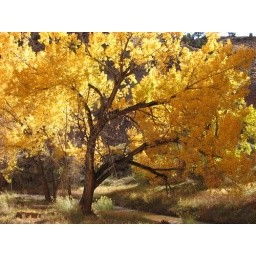
A vibrant, yellow tree along a winding river in the canyons of Utah.